Nathan Dudley

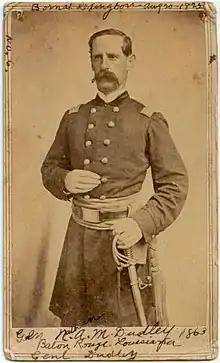
Nathan Dudley in 1863

Nathan Augustus Monroe Dudley (August 20, 1825 – April 29, 1910) was a soldier who served as a colonel of Volunteers and sometimes as an acting brigadier general of Volunteers for the Union Army during the American Civil War. He later served in the New Mexico Territory.